Bonneville Speedway

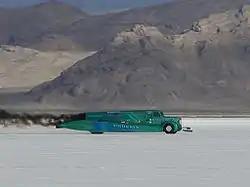
Phoenix diesel truck running at Bonneville, August 2003

Bonneville Speedway (also known as the Bonneville Salt Flats Race Track) is an area of the Bonneville Salt Flats northeast of Wendover, Utah, that is marked out for motor sports. It is particularly noted as the venue for numerous land speed records. The Bonneville Salt Flats Race Track is listed on the National Register of Historic Places.